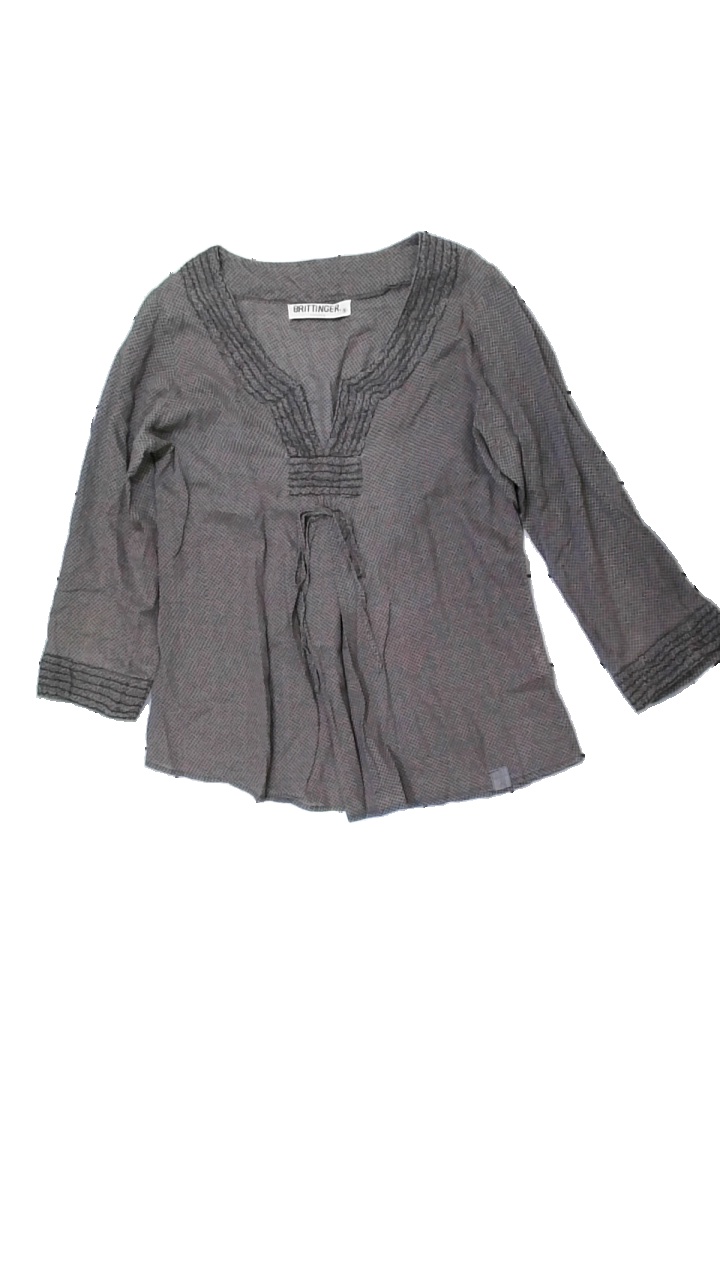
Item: Blouse (Ladies)
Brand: Brittinger
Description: prickig blus
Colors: Brown, Grey
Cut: Regular
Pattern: Dots
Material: ?
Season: All
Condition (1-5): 5
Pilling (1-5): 5
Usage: Reuse
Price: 50-100